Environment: real
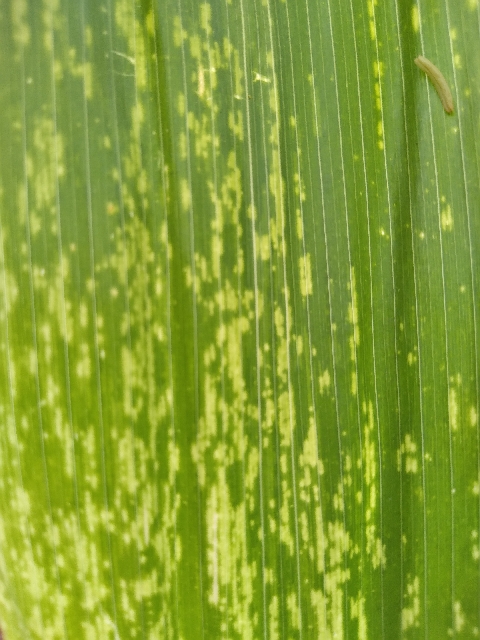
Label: lethal_necrosis